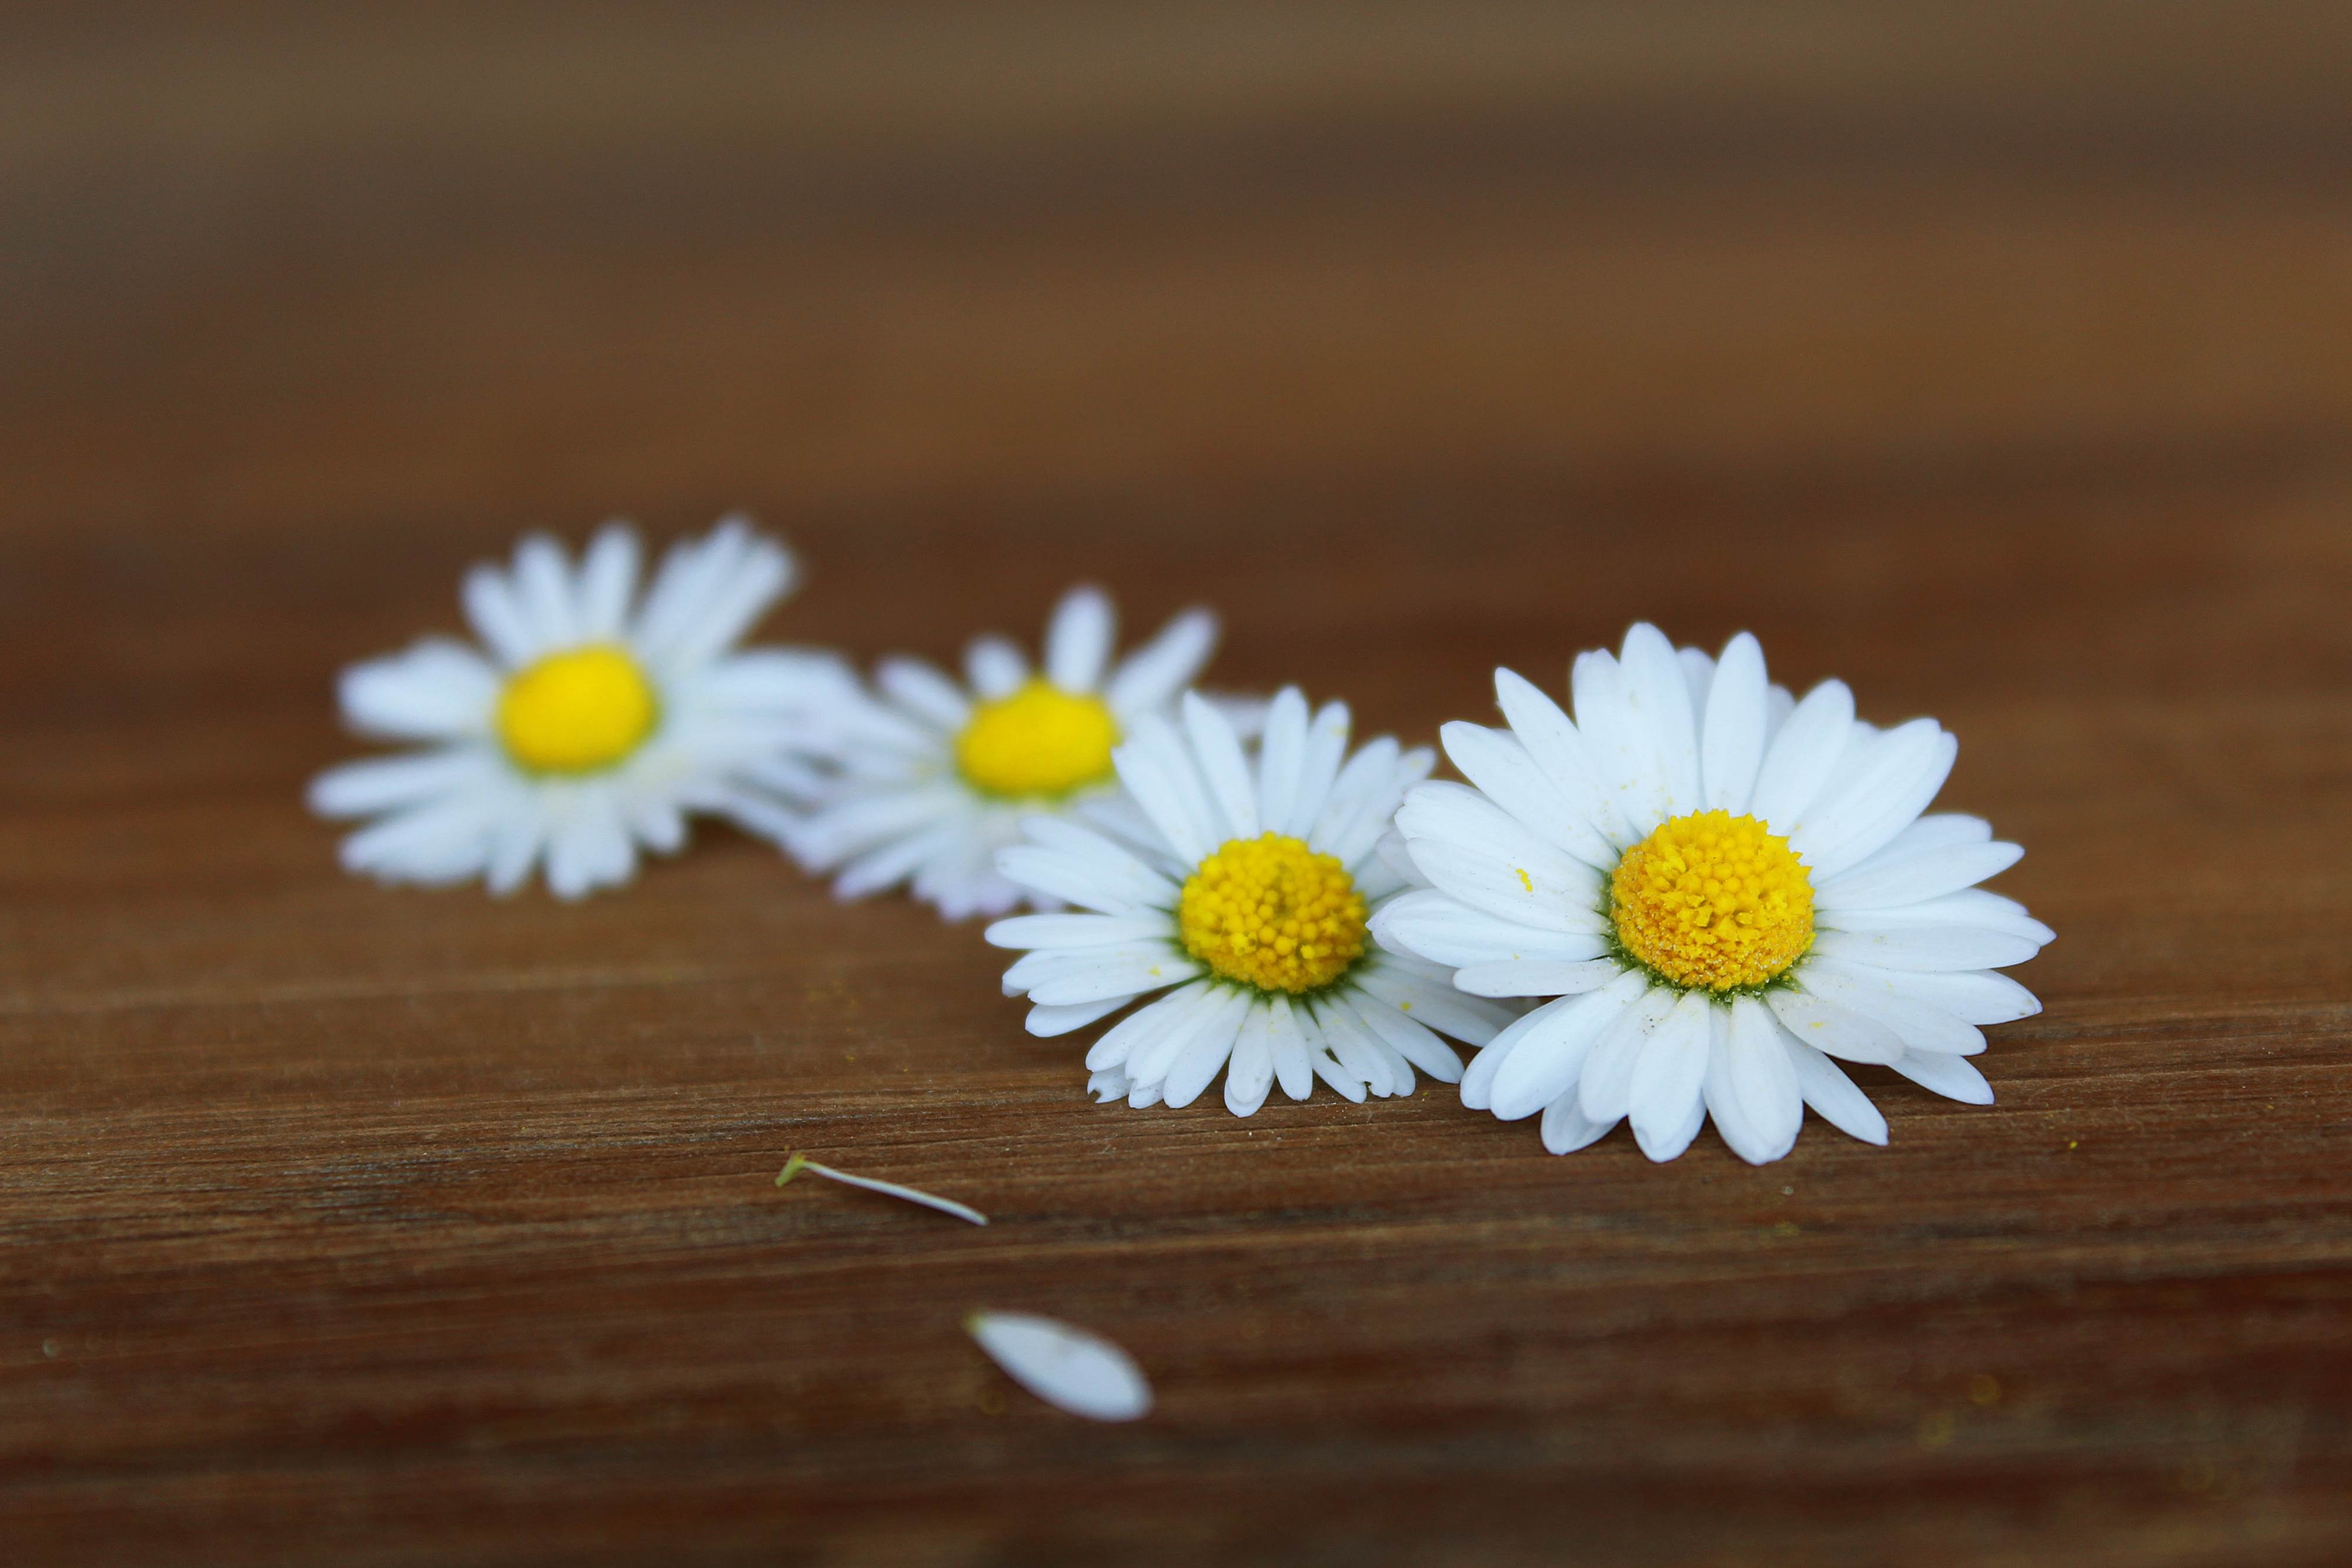
nature, plant, white, flower, petal, bloom, daisy, decoration, spring, yellow, close, flora, deco, flowers, close up, pointed flower, decorative, macro photography, harbinger of spring, flowering plant, daisy family, land plant